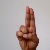
The image shows a hand gesture representing the letter 'U' in Indian Sign Language.